Answer in natural language. Is walnut wood open shelving unit further away or in front of black colour television? Choose between the following options: in front or further away
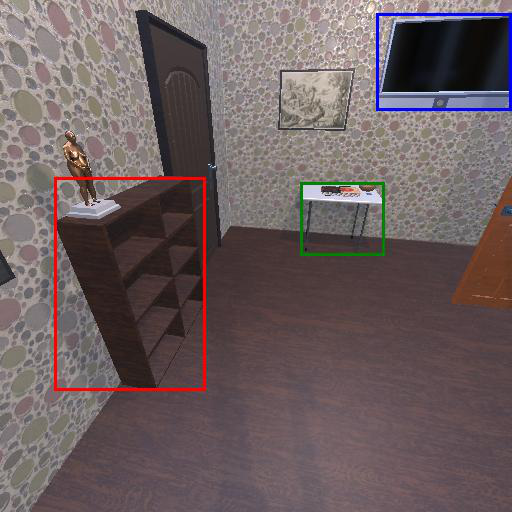
<answer>in front</answer>